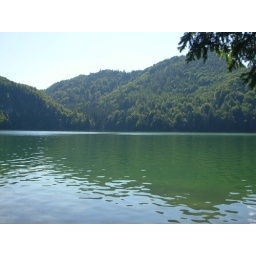
a beautiful lake for swimming just 20 minutes walk up into a mountain from where we stayed in Keifersfelden, Germany